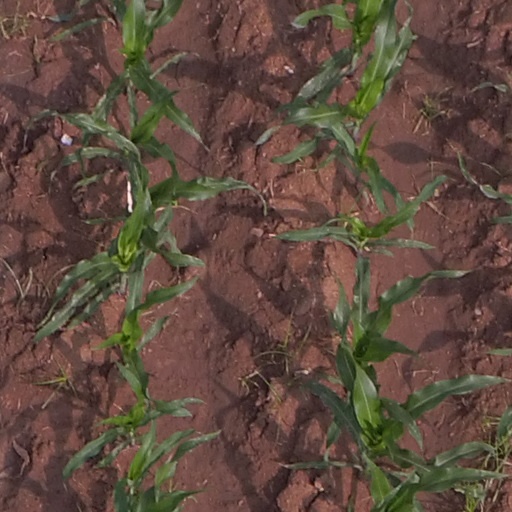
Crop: maize; corn